Zenith of Iron Age Shetland

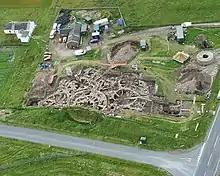
Aerial view of the Old Scatness dig

Old Scatness is an archeological site in the south of the Shetland Mainland, near Sumburgh Airport consisting of mediaeval, Viking, Pictish, and Bronze and Iron Age remains. It has been a settlement for thousands of years, each new generation adding buildings, and leveling off old ones. A broch was discovered in 1975, which has been dated to 300 BC.